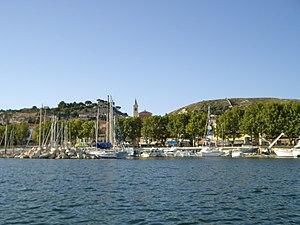
L'Estaque depuis l'entrée du port
Georges Braque, né à Argenteuil le 13 mai 1882 et mort à Paris le 31 août 1963, est un peintre, sculpteur et graveur français.
L'Estaque est un quartier du 16ᵉ arrondissement de Marseille, au nord-ouest de la ville. Ses habitants sont les Estaquéens.